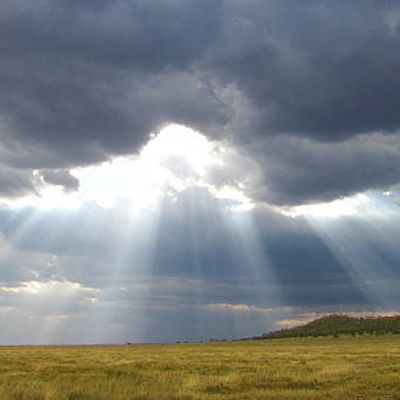
Cloud type: Stratus (St)